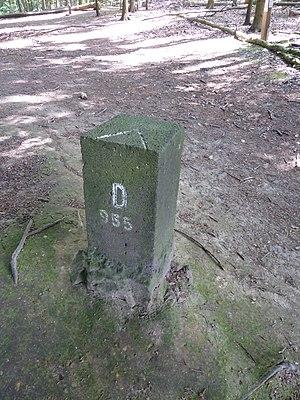
Les pierres du Cyclope sont un ensemble d'une cinquantaine de blocs de pierre répartis sur un environ hectare dans le sud de la forêt d'Aix-la-Chapelle, de part et d'autre de la frontière germano-belge. L'ensemble est protégé comme monument naturel.